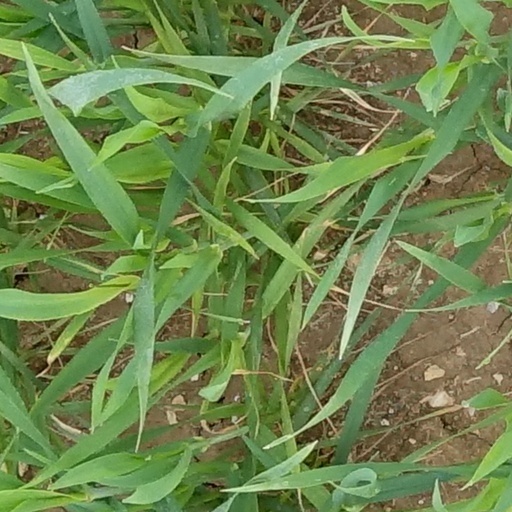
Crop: wheat